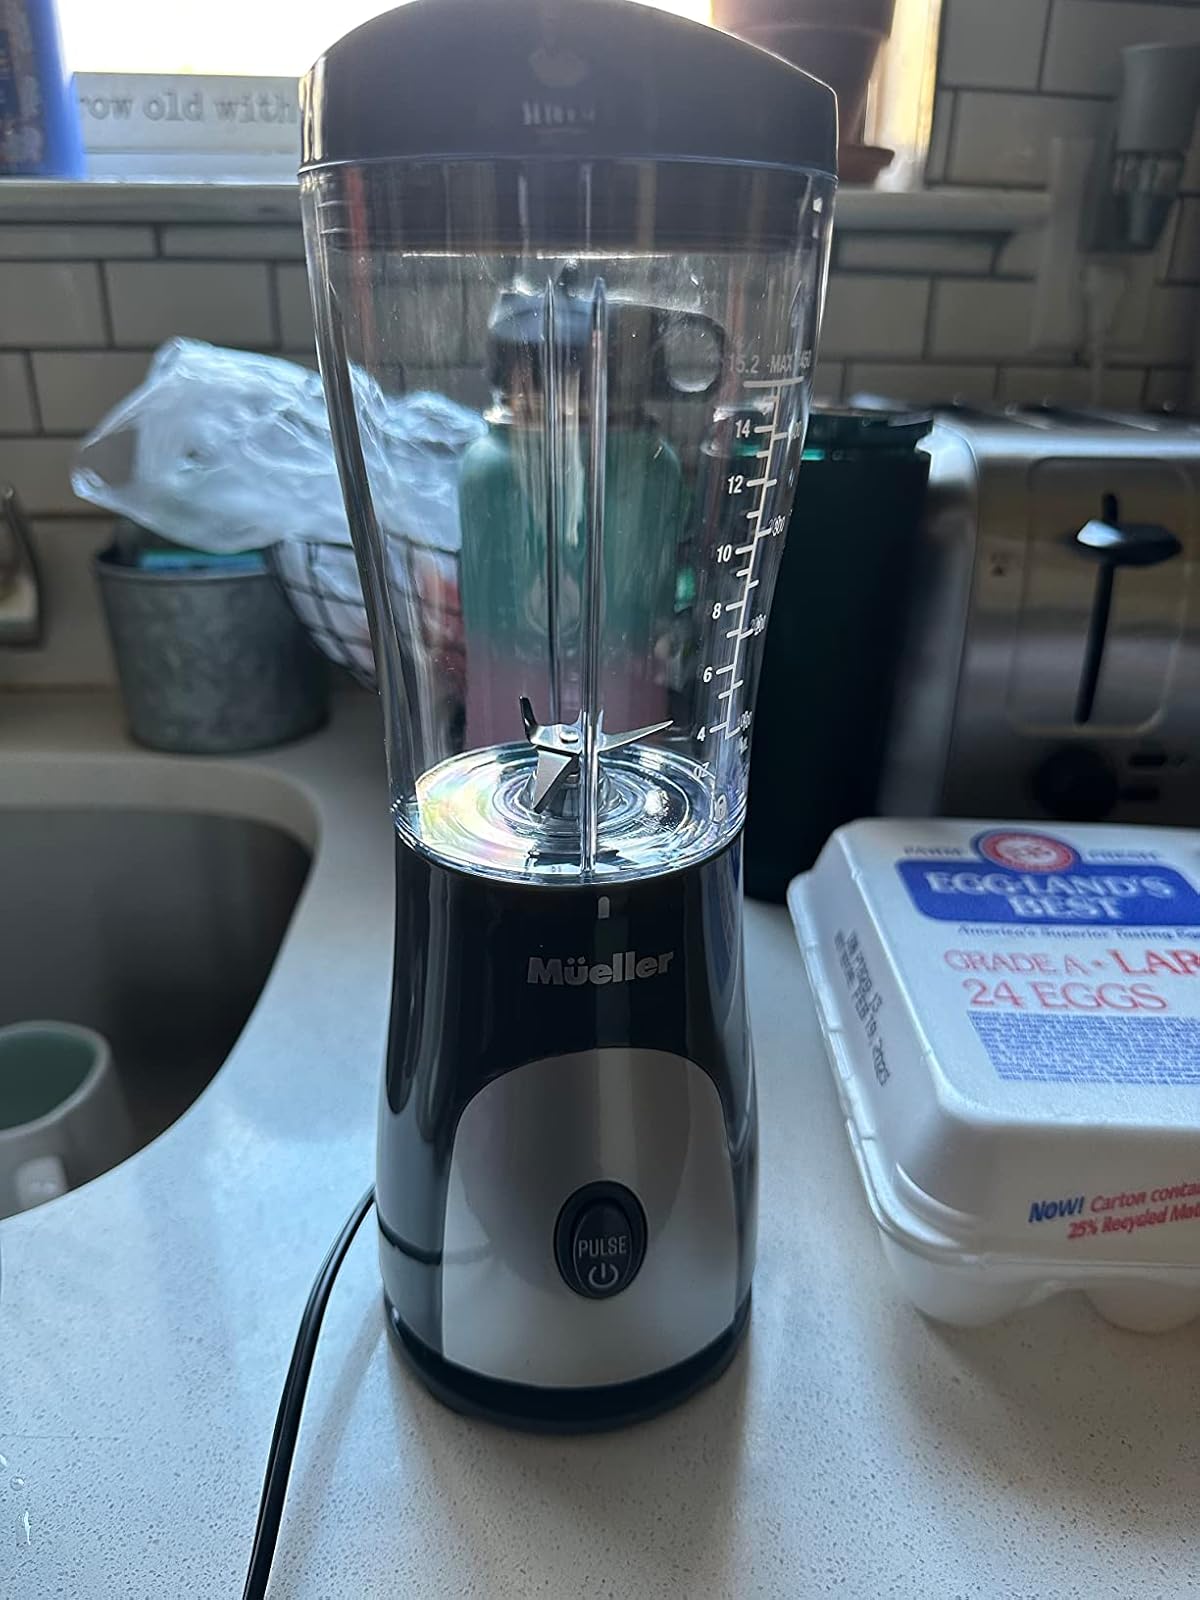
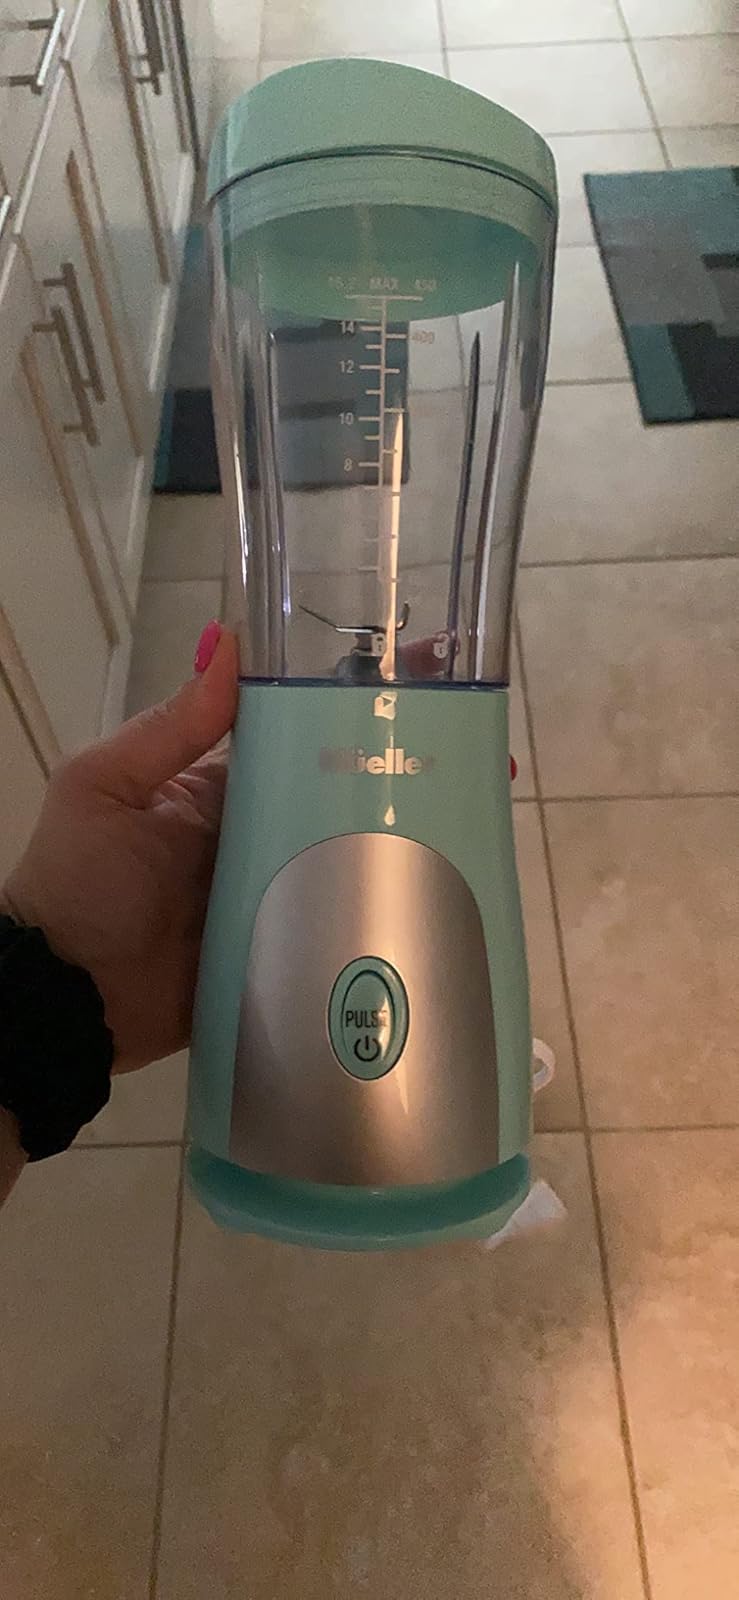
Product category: items_blender
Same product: no